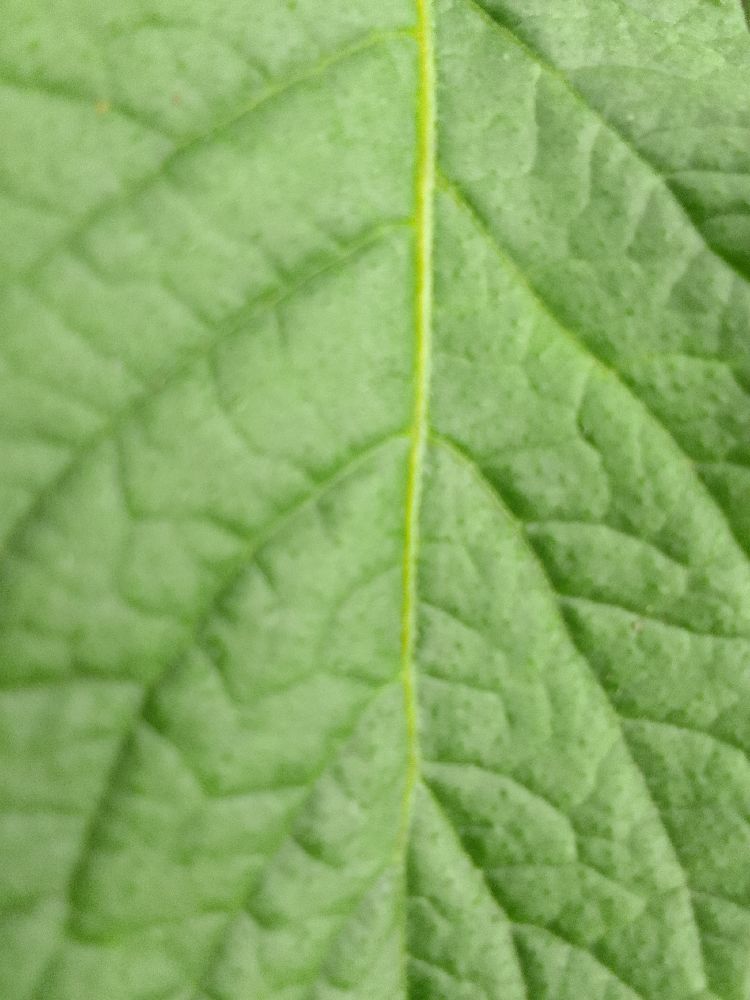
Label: Healthy